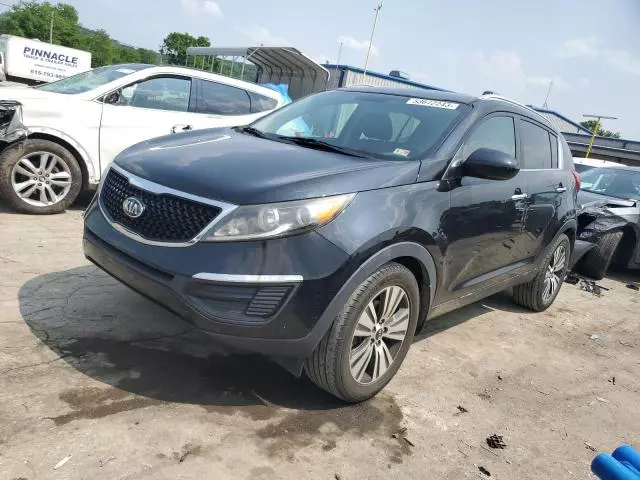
Aucun dommage détecté.
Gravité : aucun